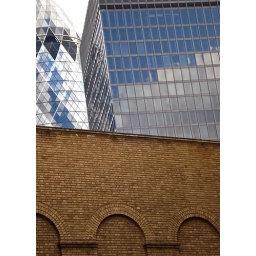
The Gherkin office building in London (and its surroundings)